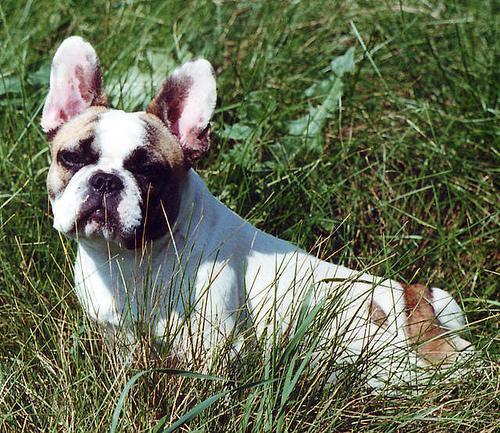
French_bulldog